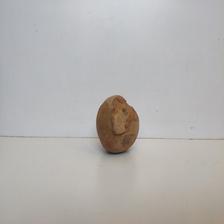
Size: Spoiled